Marching percussion

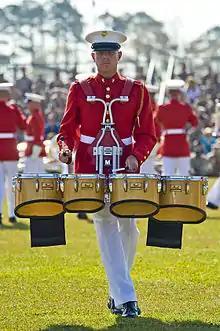
A tenor player with four drums

Marching tenor drums (also called quads/quints) are single-headed tonal drums. Modern tenor configurations usually have four drums and one to two special effect drums known as spocks. The spocks are tuned relatively high and are used to play parts that cut through the ensemble. Tenor players add pitch variety to the drumline with drums of different sizes.